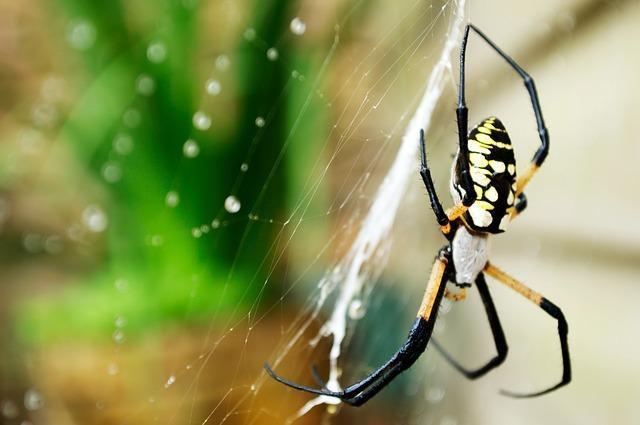
spider